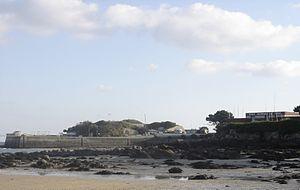
École Nationale de Voile du Rohu fondée par Éric Tabarly
L’école nationale de voile et des sports nautiques est un établissement public national, placé sous la tutelle du Ministère chargé des Sports. Cette infrastructure contribue au développement de la voile et du nautisme et a pour vocation, d'après le code du sport, de former et d'accompagner les cadres des activités nautiques et sportives du loisir jusqu'à la compétition, mais aussi de contribuer à l'entraînement des sportifs de haut niveau et équipes de France de voile.
Saint-Pierre-Quiberon [sɛ̃pjɛʁkibʁɔ̃] est une commune française, située sur la côte Sud du département du Morbihan et de la région Bretagne.